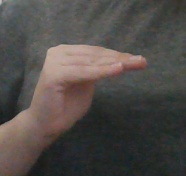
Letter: haa